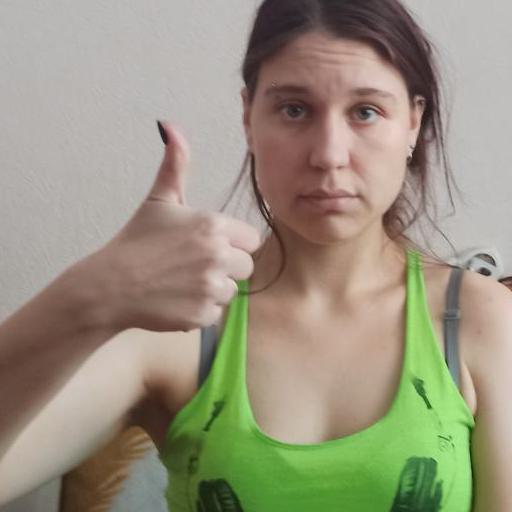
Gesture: like